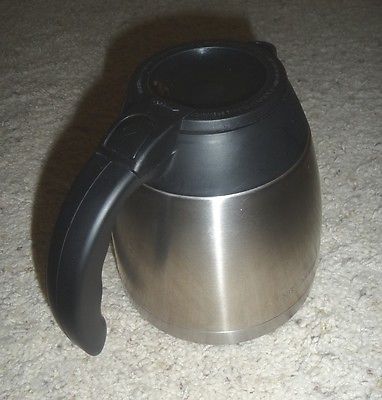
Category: coffee maker